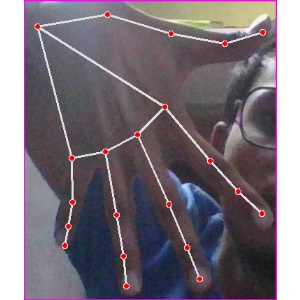
अक्षर: ढ